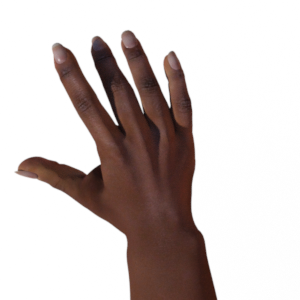
Label: paper